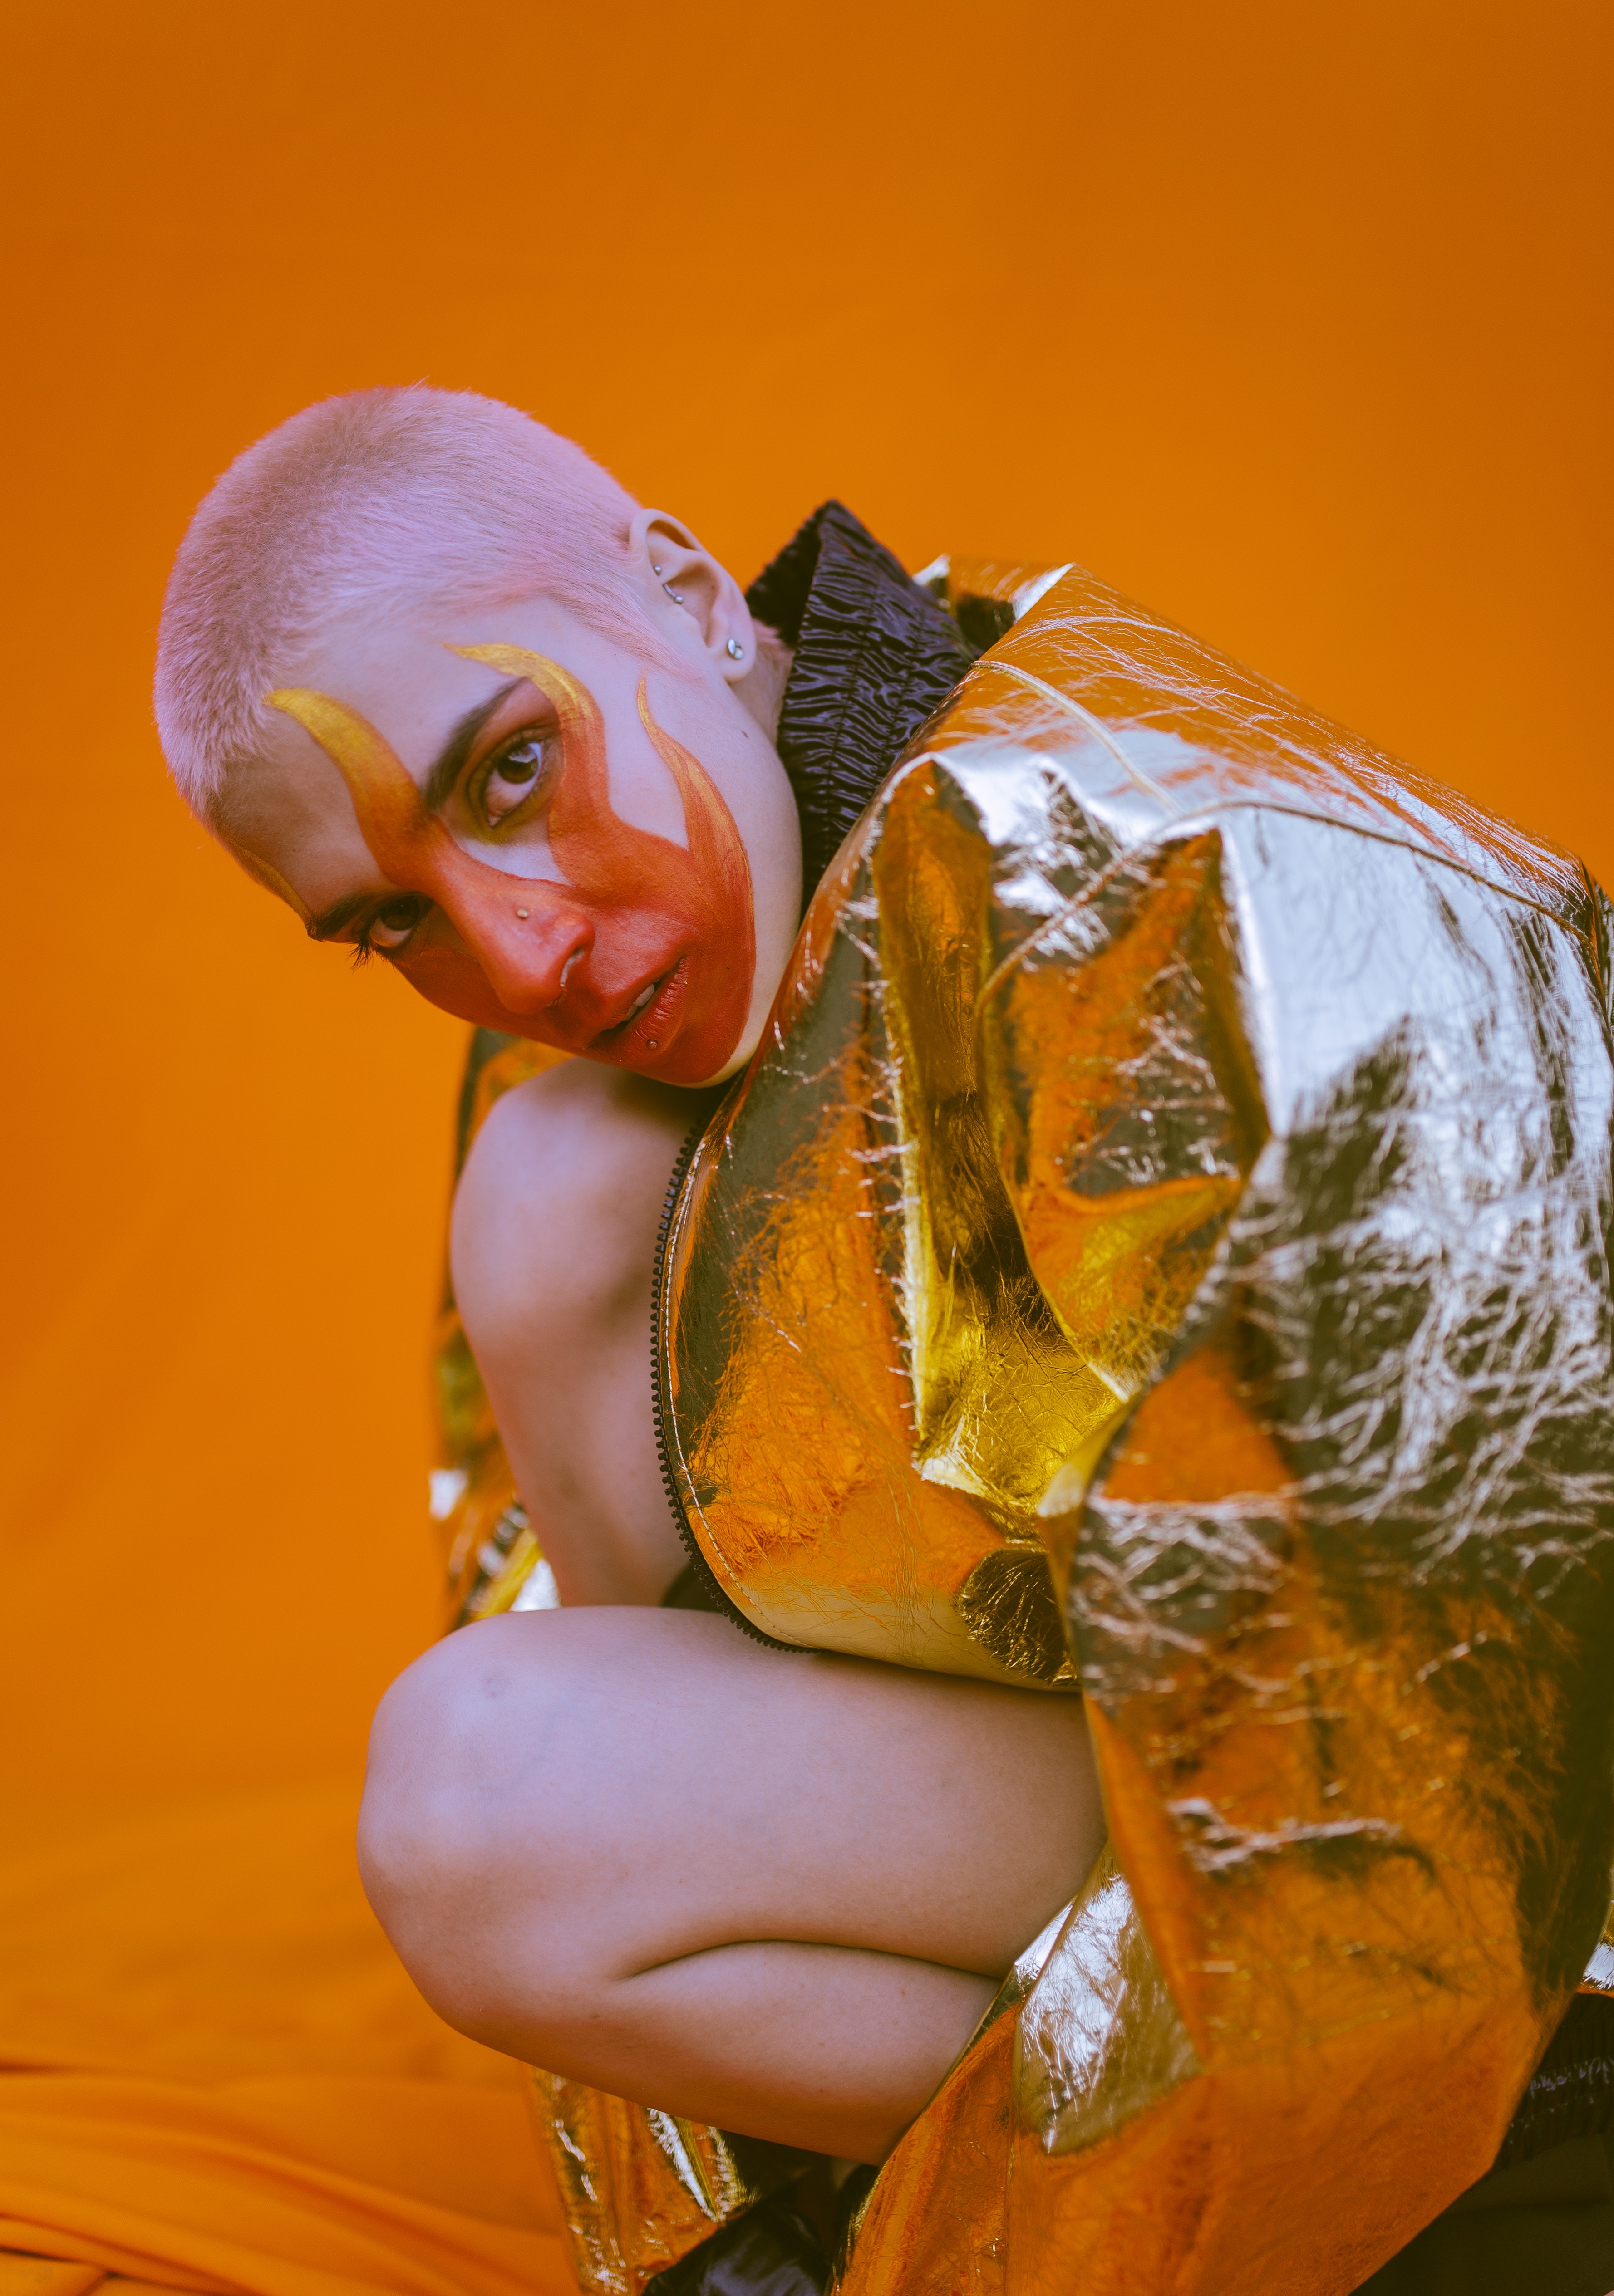
orange, yellow, ear, art